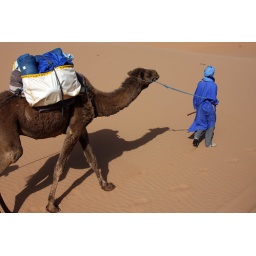
A man leads a camel carrying a load of sleeping bags, into the sand dunes of Erg Chebbi in the Sahara Desert.